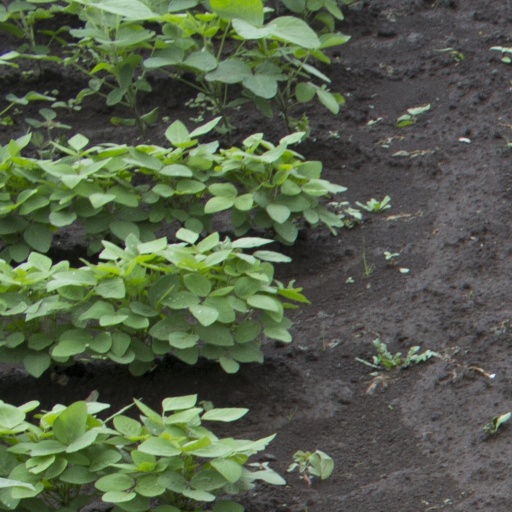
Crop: soybean